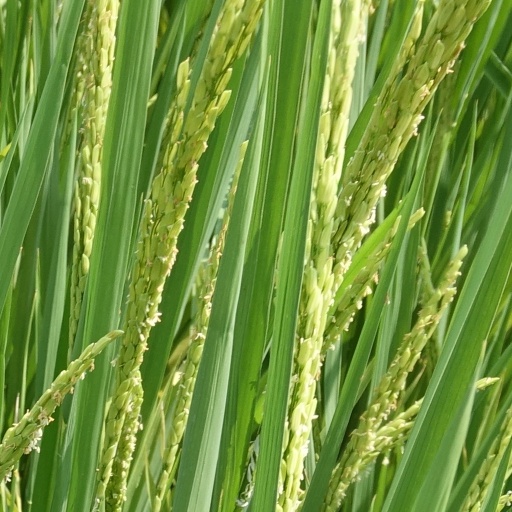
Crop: rice